65th Anti-Aircraft Artillery Division (Soviet Union)

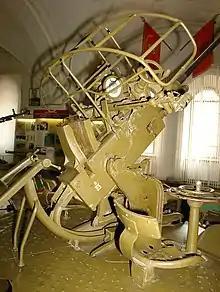
A 37 mm AA gun of the type used by the division during World War II

The 65th Anti-Aircraft Artillery Division of the Reserve of the Supreme High Command (RVGK) began forming in late September 1943 at the Moscow Anti-Aircraft Artillery Training Camp in the military townlet of Aminiyevo. Lieutenant Colonel (promoted to colonel on 17 November) Alexander Sakin was assigned as commander on 28 September; he led the division for the rest of the war. It included the 1980th, 1984th, 1988th, and the 1992nd Anti-Aircraft Artillery Regiments, formed as part of the division, and was part of the Moscow Military District. The 65th finished forming on 30 October. It remained there, conducting training, for the next several months.